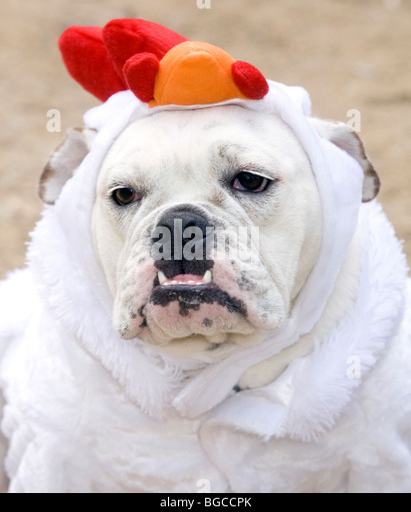
animal dressed as a chicken